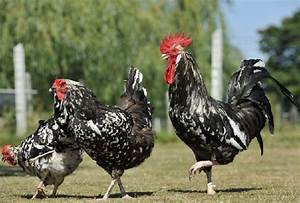
Label: chicken